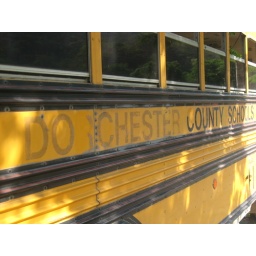
Lots of school buses had the name of the school district painted over in black or rubbed out